Describe the emotion expressed in this image:  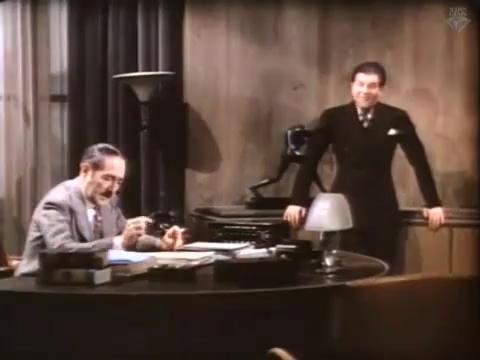
This person displays Fear, valence and arousal with low intensity.